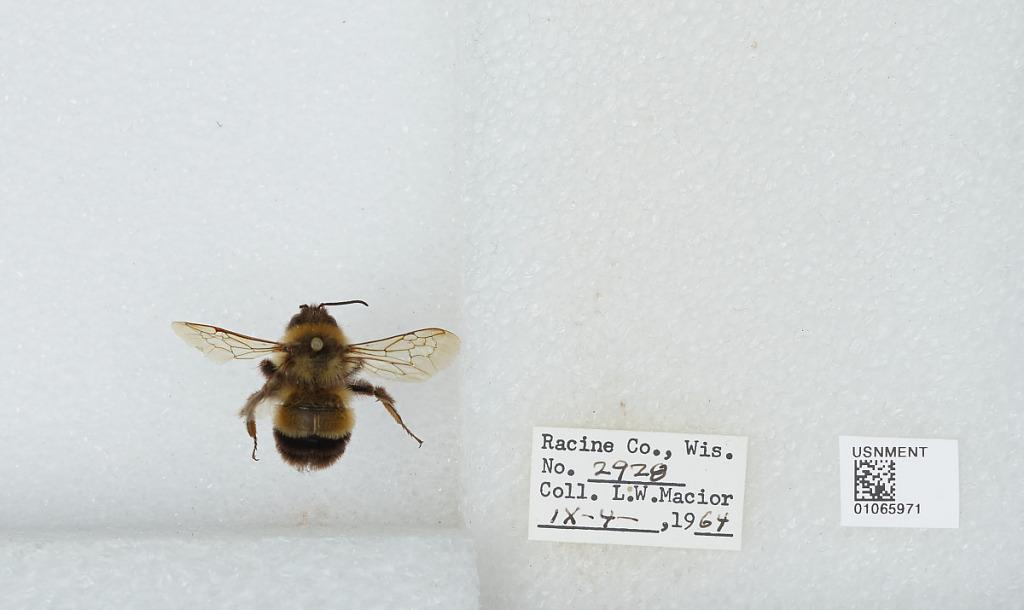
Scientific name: Bombus (Bombus) affinis Cresson
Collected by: L. Macior
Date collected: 1964-9-4
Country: United States
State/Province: Wisconsin
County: Racine
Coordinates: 42.78, -87.76